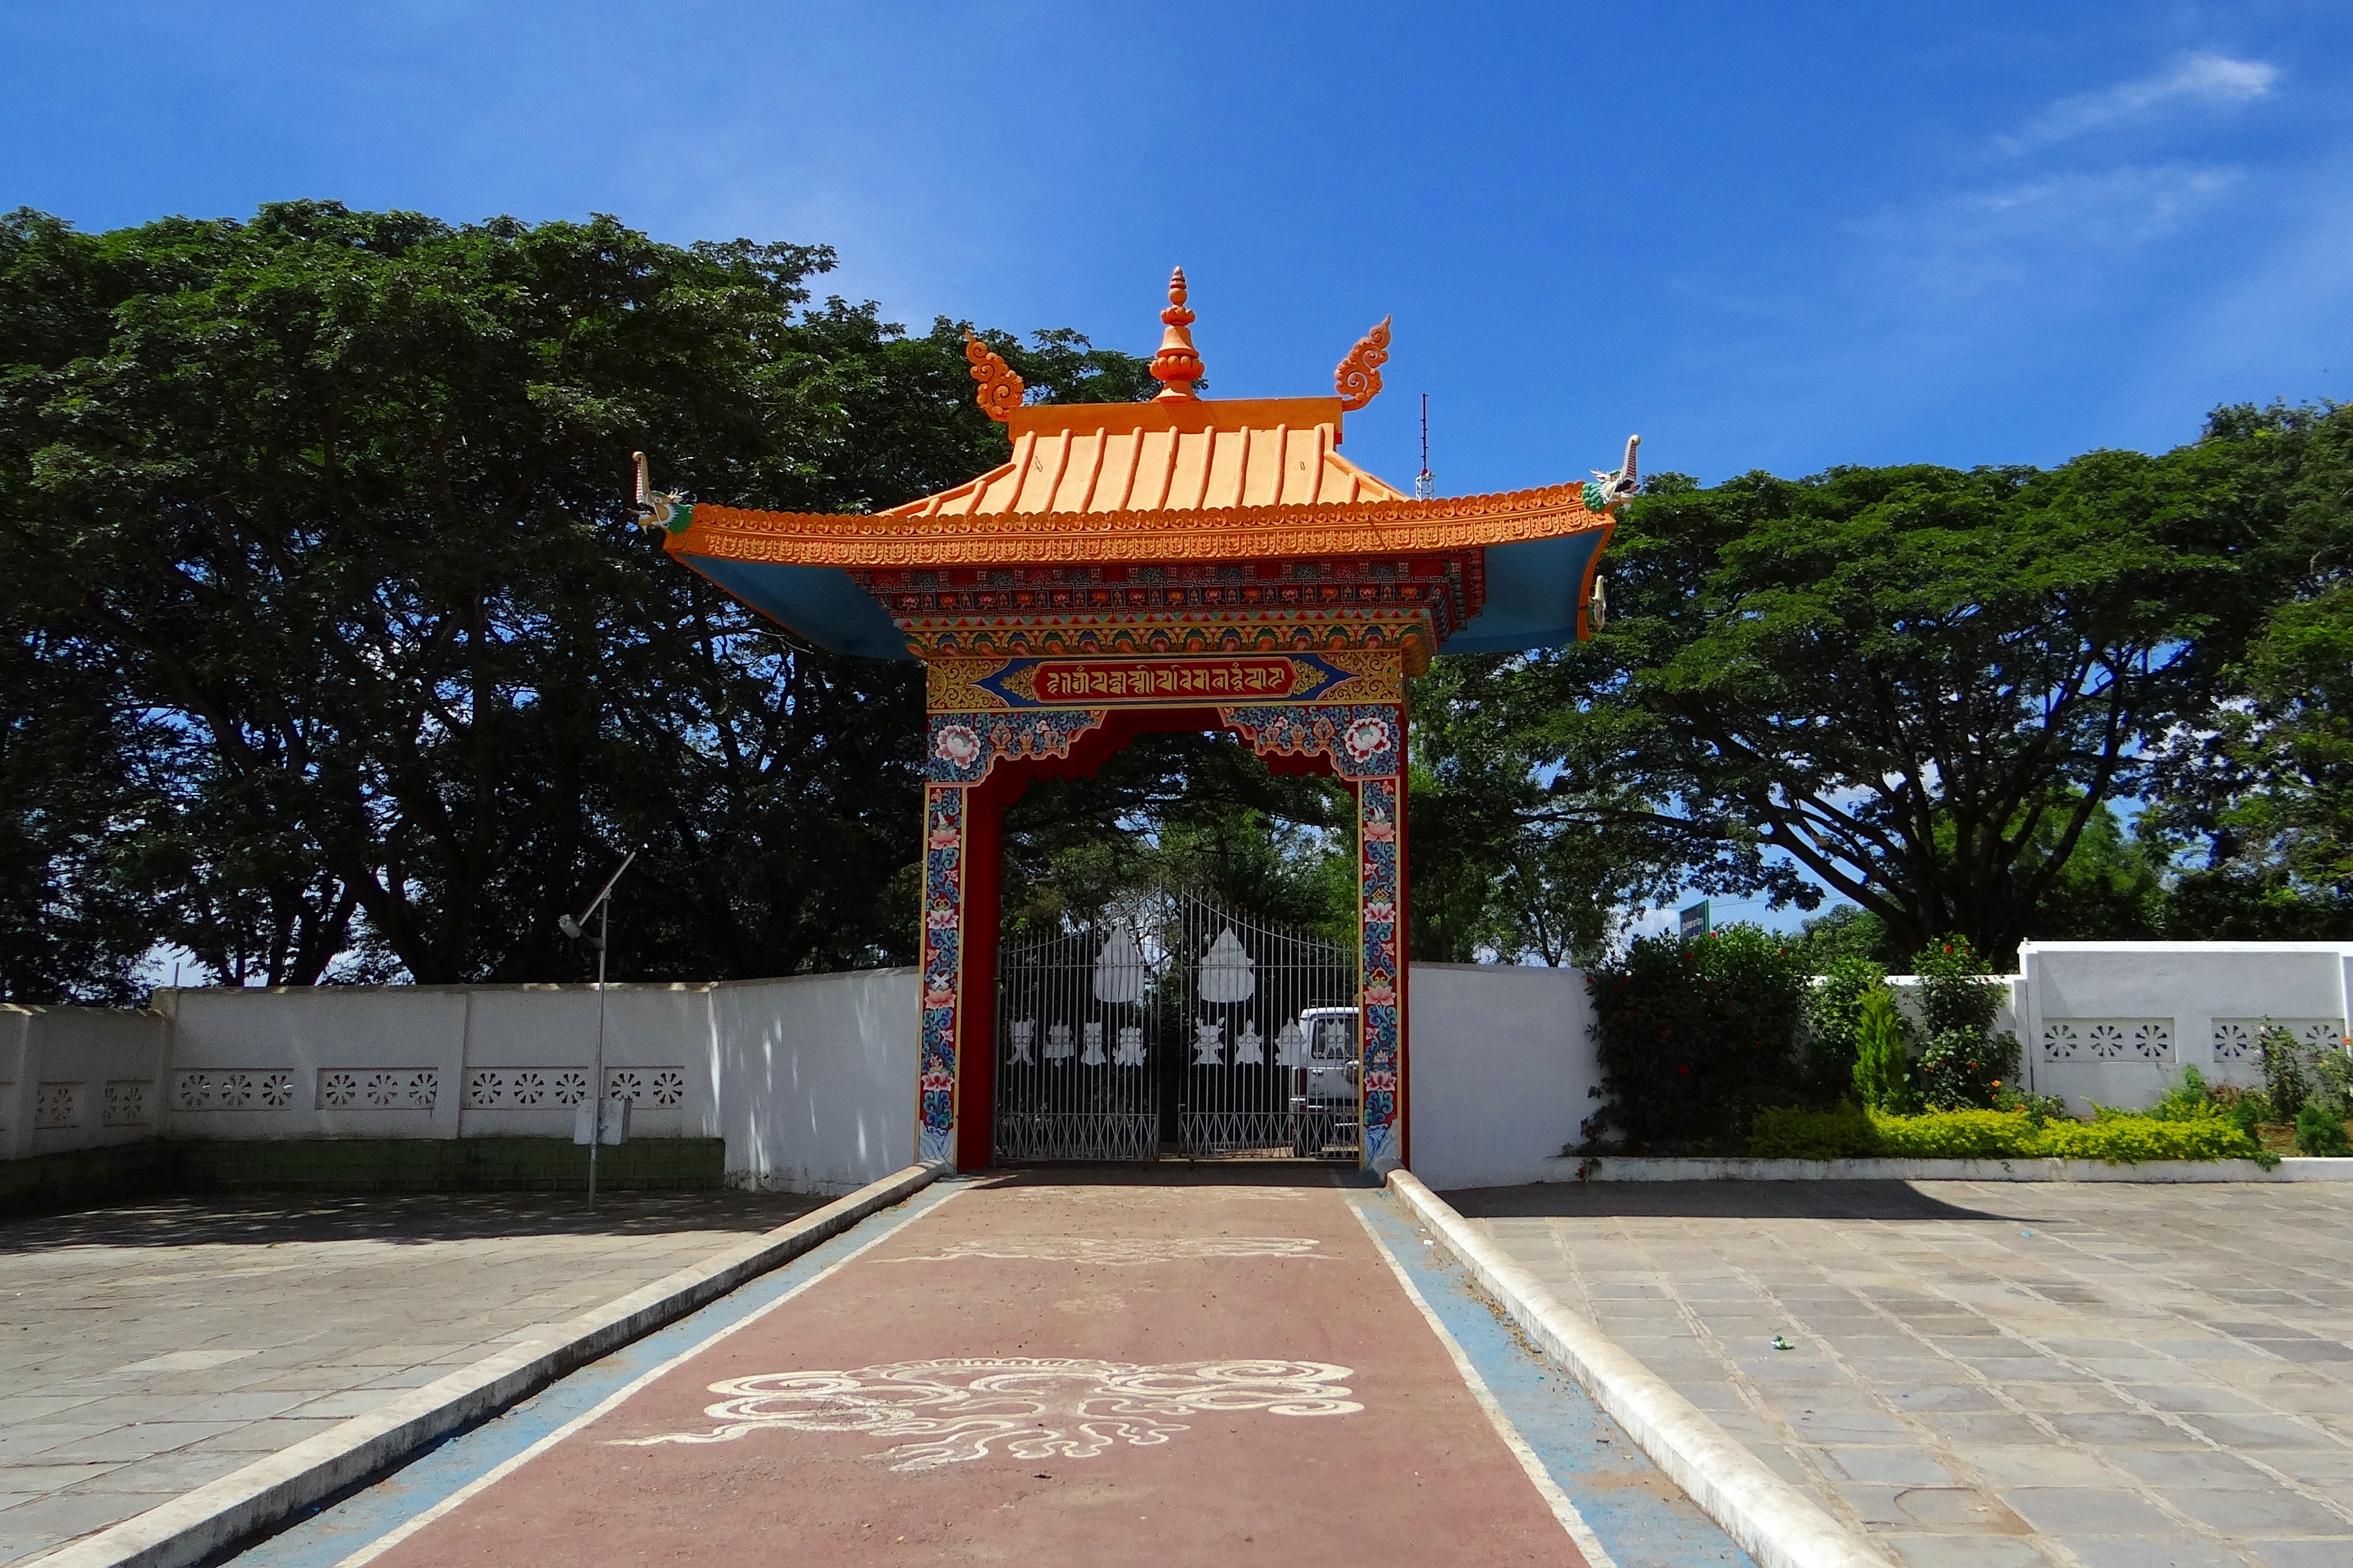
building, palace, buddhism, place of worship, religious, gold, temple, monastery, shrine, buddha, india, estate, chinese architecture, karnataka, shinto shrine, mundgod, mini tibet, tibetan settlement, drepung gomang monastery gate